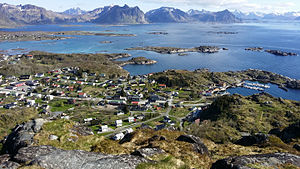
Lofoten / Byer
Lofoten med ca. 24.500 indb. og et areal på 1227 km² er en norsk øgruppe i det nordlige Atlanterhav. Hovederhvervet er fiskeri.